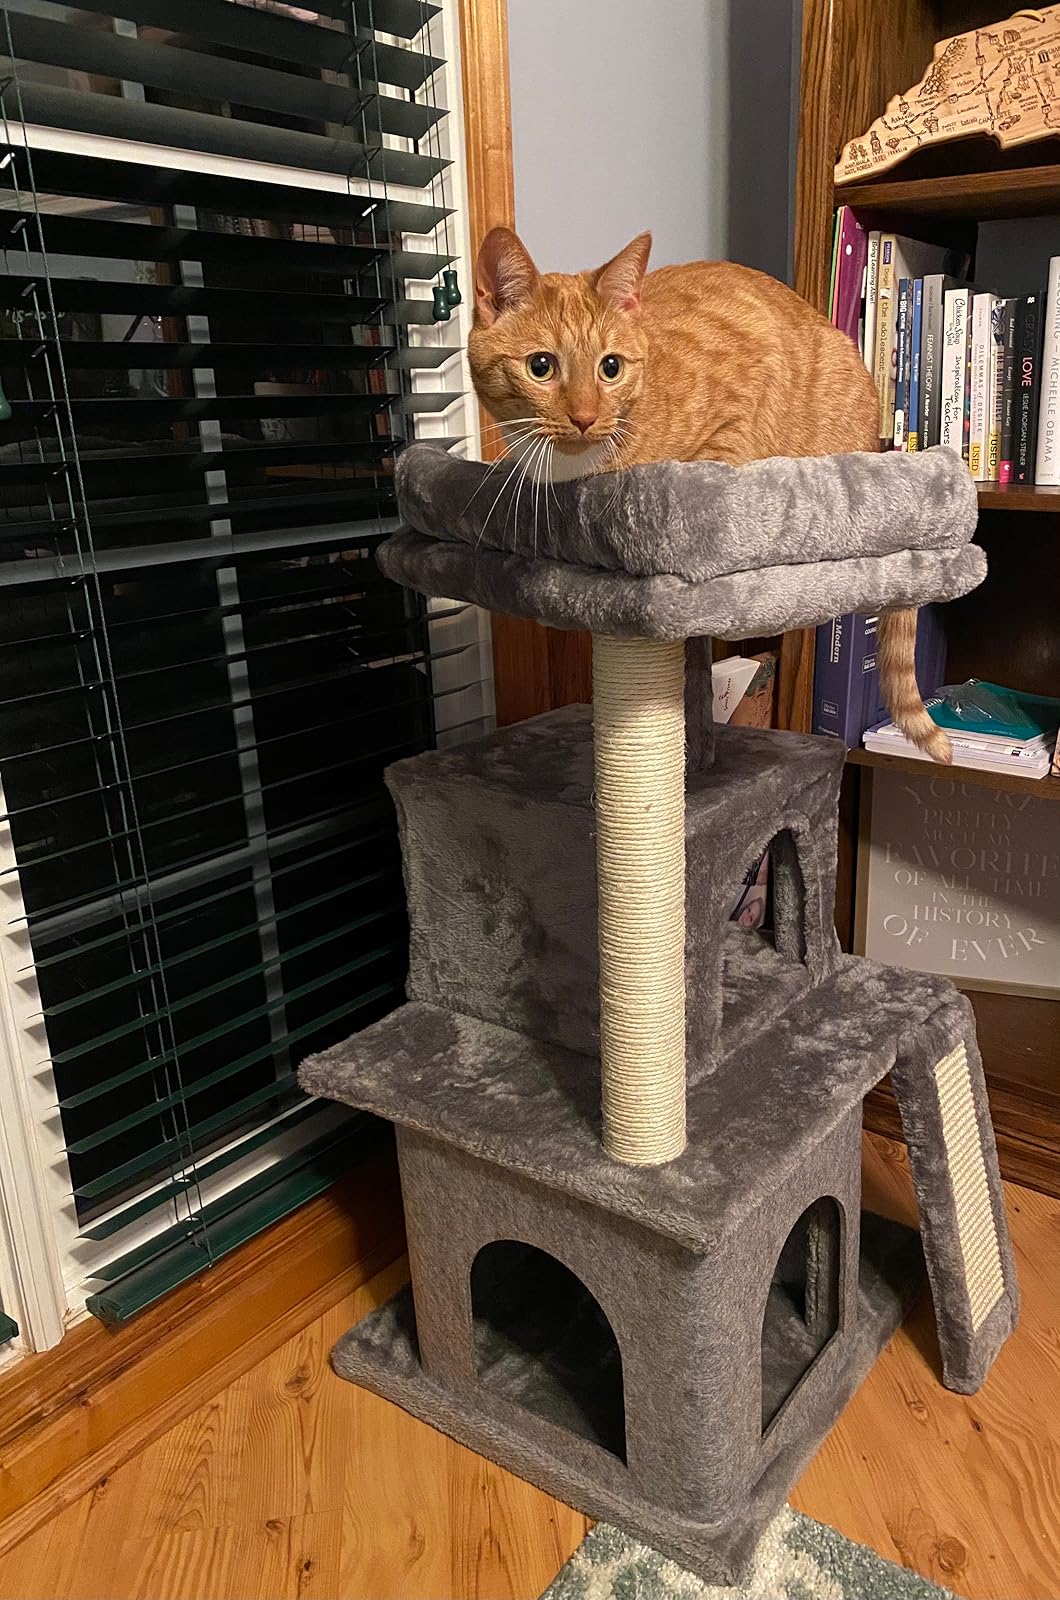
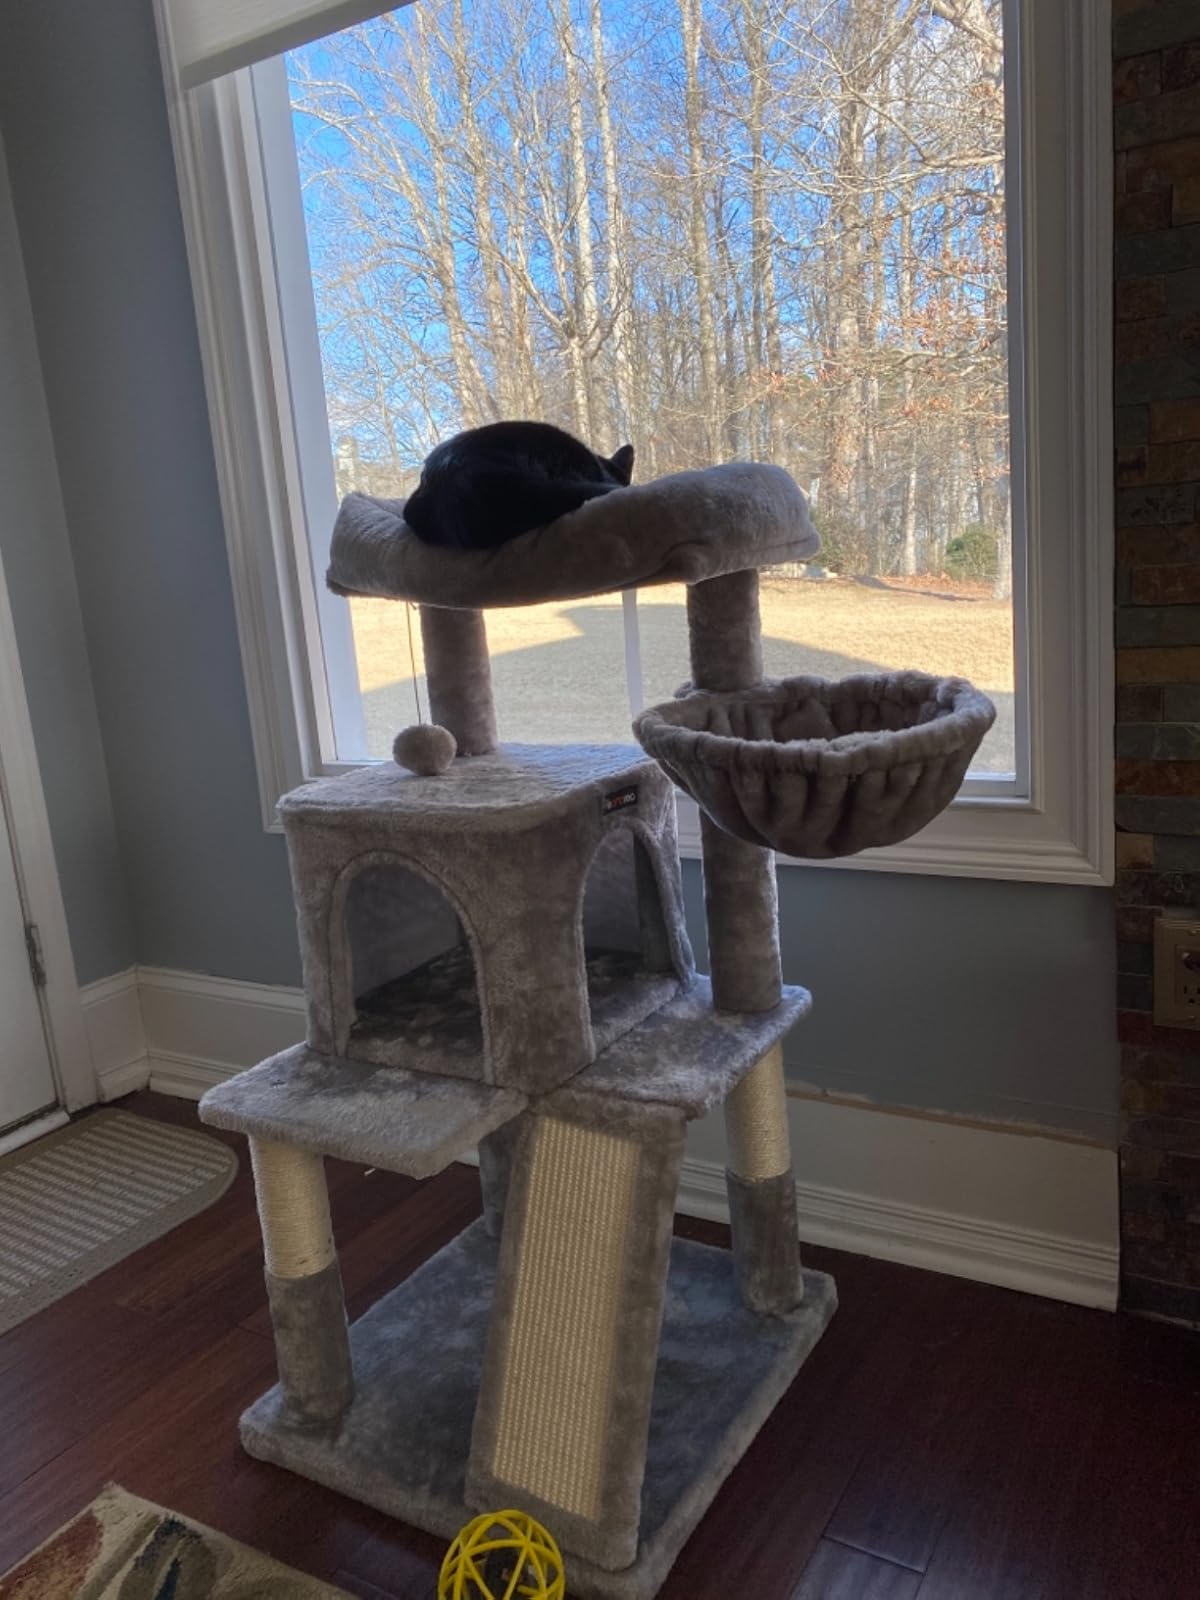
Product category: items_cat tree
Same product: no